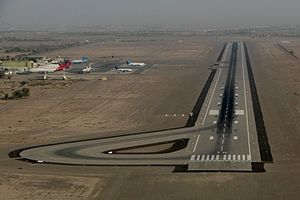
Ras Al Khaimah International Airport
Ras Al Khaimah International Airport, er en international lufthavn placeret i emiratet Ras al-Khaimah i de Forenede Arabiske Emirater, 18 km nord for emiratets hovedstad af samme navn. I 2006 ekspederede den 157.764 passagerer og er hub for RAK Airways.